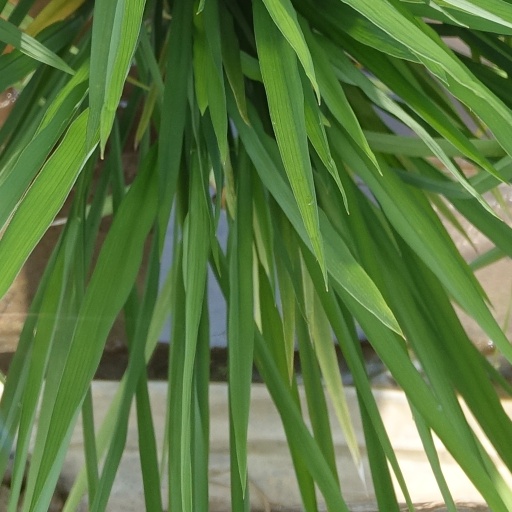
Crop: rice